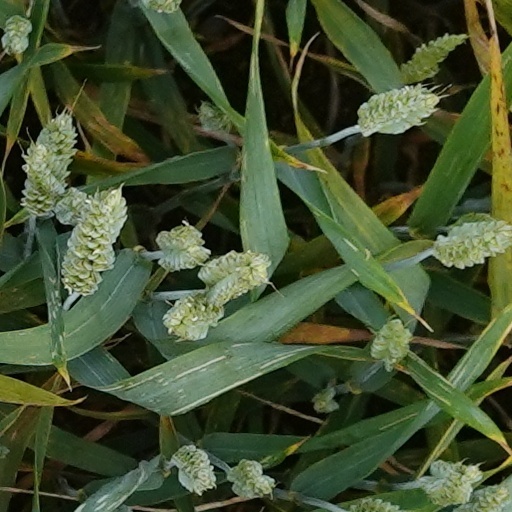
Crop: wheat